David Reutimann

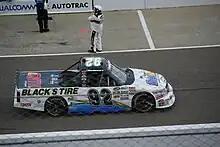
Reutimann's 2012 truck

On January 3, 2012, Reutimann signed a one-year contract to drive for Tommy Baldwin Racing. As part of an alliance with Stewart-Haas Racing that TBR agreed to on January 31, Reutimann shared the SHR No. 10 entry, which was fielded by TBR, with Danica Patrick. He also drove the No. 92 RBR Enterprises vehicle in the Camping World Truck Series on a limited schedule. As Patrick drove the No. 10 in the 2012 Daytona 500, Reutimann drove the No. 93 Toyota Camry for BK Racing in the event with Todd Anderson serving as crew chief. Reutimann also drove the BK Racing No. 93 at Darlington.